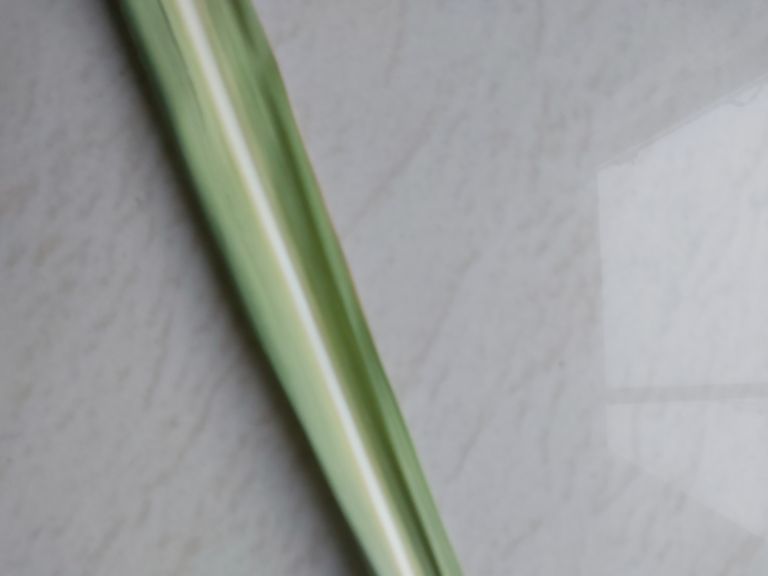
Label: Yellow Leaf